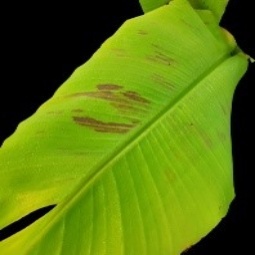
Label: Healthy